Vigan

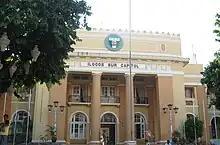
Ilocos Sur Capitol

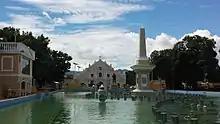
Plaza Salcedo and Vigan Cathedral

Vigan is part of the first congressional district of the province of Ilocos Sur. It is governed by a mayor, designated as its local chief executive, and by a city council as its legislative body in accordance with the Local Government Code. The mayor, vice mayor, and the councilors are elected directly by the people through an election which is being held every three years.